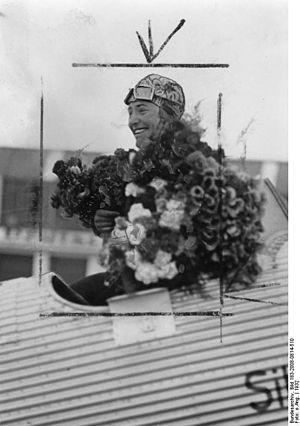
Margarete Wolff gen. von Etzdorf, est une aviatrice allemande née le 1ᵉʳ août 1907 à Spandau et morte le 28 mai 1933 près d'Alep. Elle est connue pour être la première femme à avoir rallié par vol en solitaire l'Allemagne au Japon.